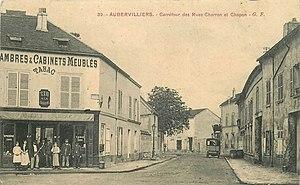
Aubervilliers.Rue Charron.Rue Chapon
La rue Charron à Aubervilliers, est une des anciennes rues du centre-ville.
La rue Chapon à Aubervilliers, est une des anciennes rues du centre-ville.